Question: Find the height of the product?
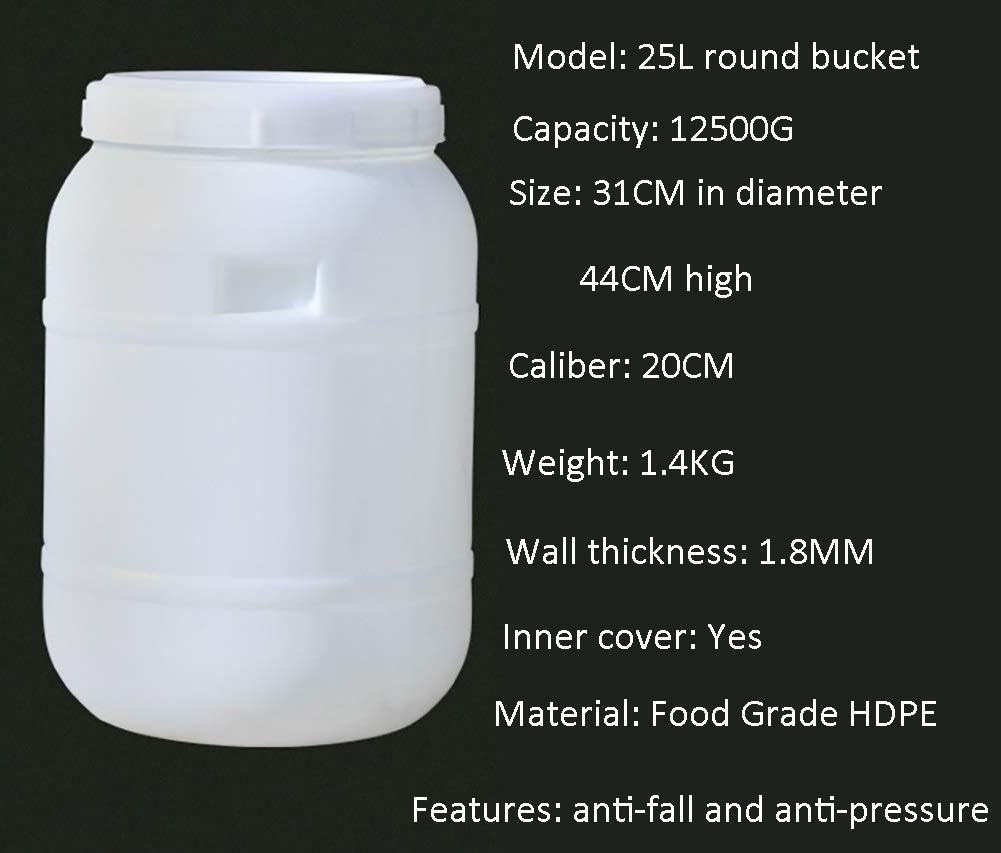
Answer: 20.0 centimetre